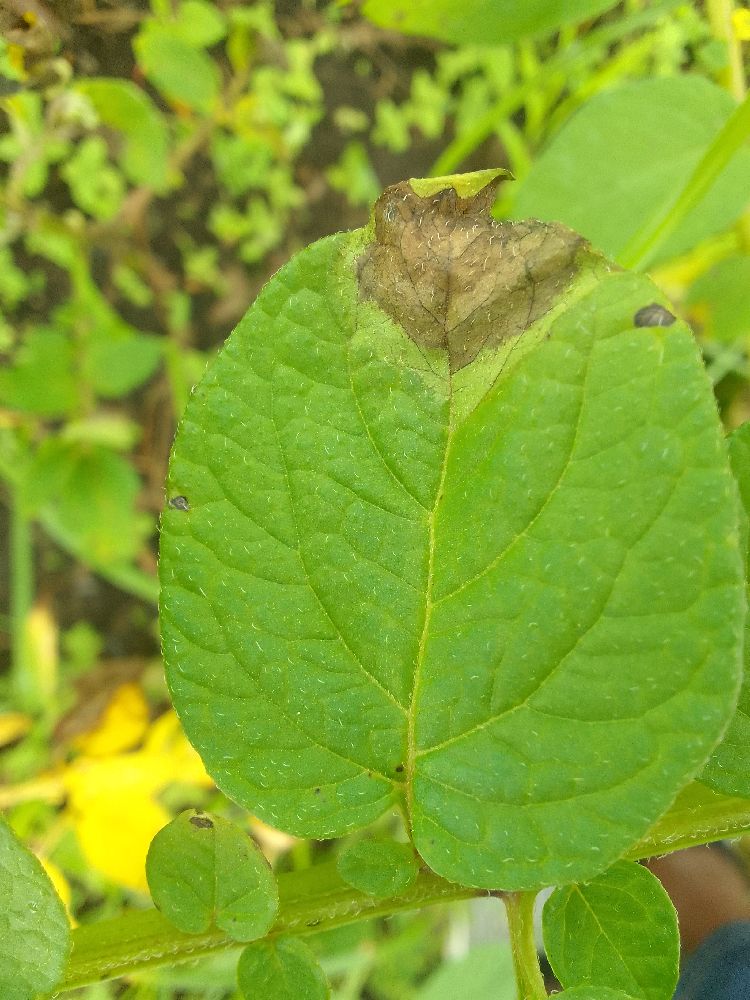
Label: Late blight